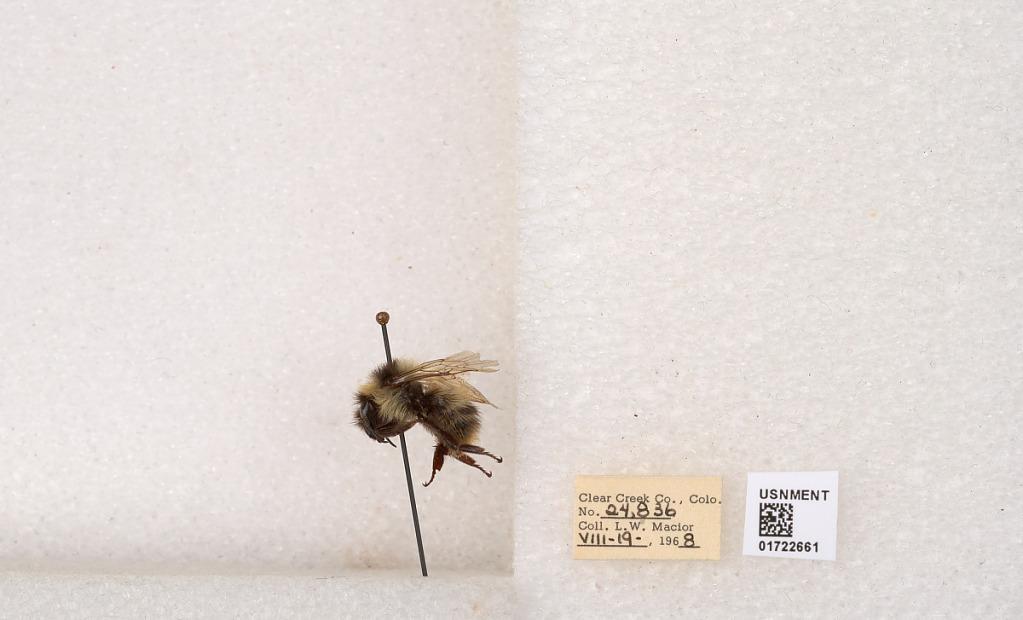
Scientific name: Bombus kirbyellus
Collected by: L. Macior
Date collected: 1968-8-19
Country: United States
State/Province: Colorado
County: Clear Creek
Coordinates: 39.6891, -105.644